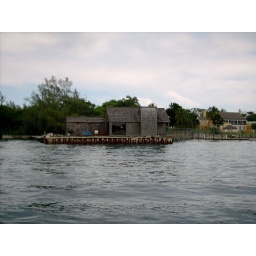
house in water